Semmelweis Museum of Medical History

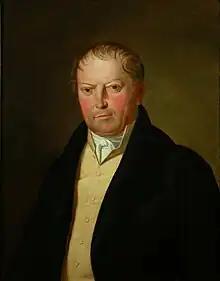
Joseph Semmelweis, grocer and the father of Ignaz Semmelweis.

Meindl House is an 18th-century building at the foot of Várhegy (Castle Hill) in the Tabán neighbourhood, near the Danube river (the present address is no. 1-3 Apród utca). The house is a listed national monument due to its architectural significance and being the birthplace of Ignaz Semmelweis, an early pioneer of antiseptic procedures. Described as the "saviour of mothers", Semmelweis discovered that the incidence of childbed fever could be drastically reduced by requiring hand disinfection in obstetrical clinics.